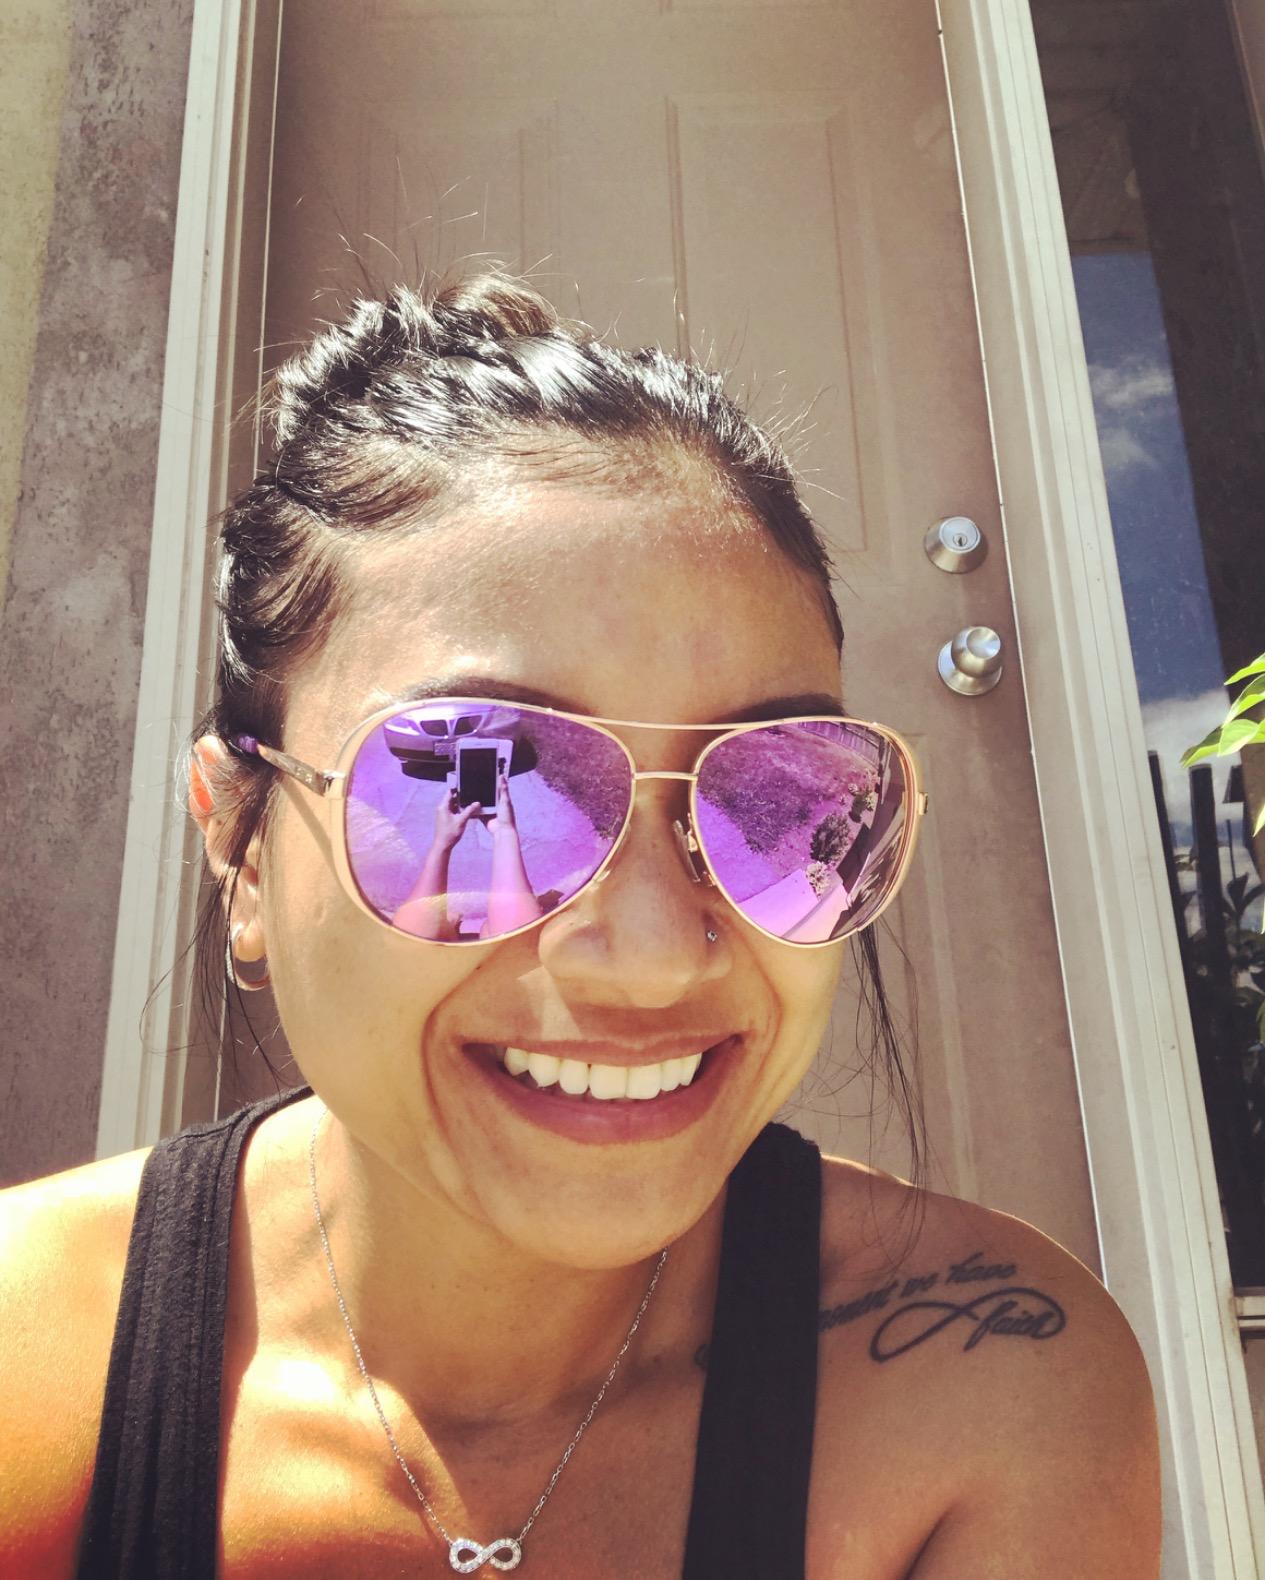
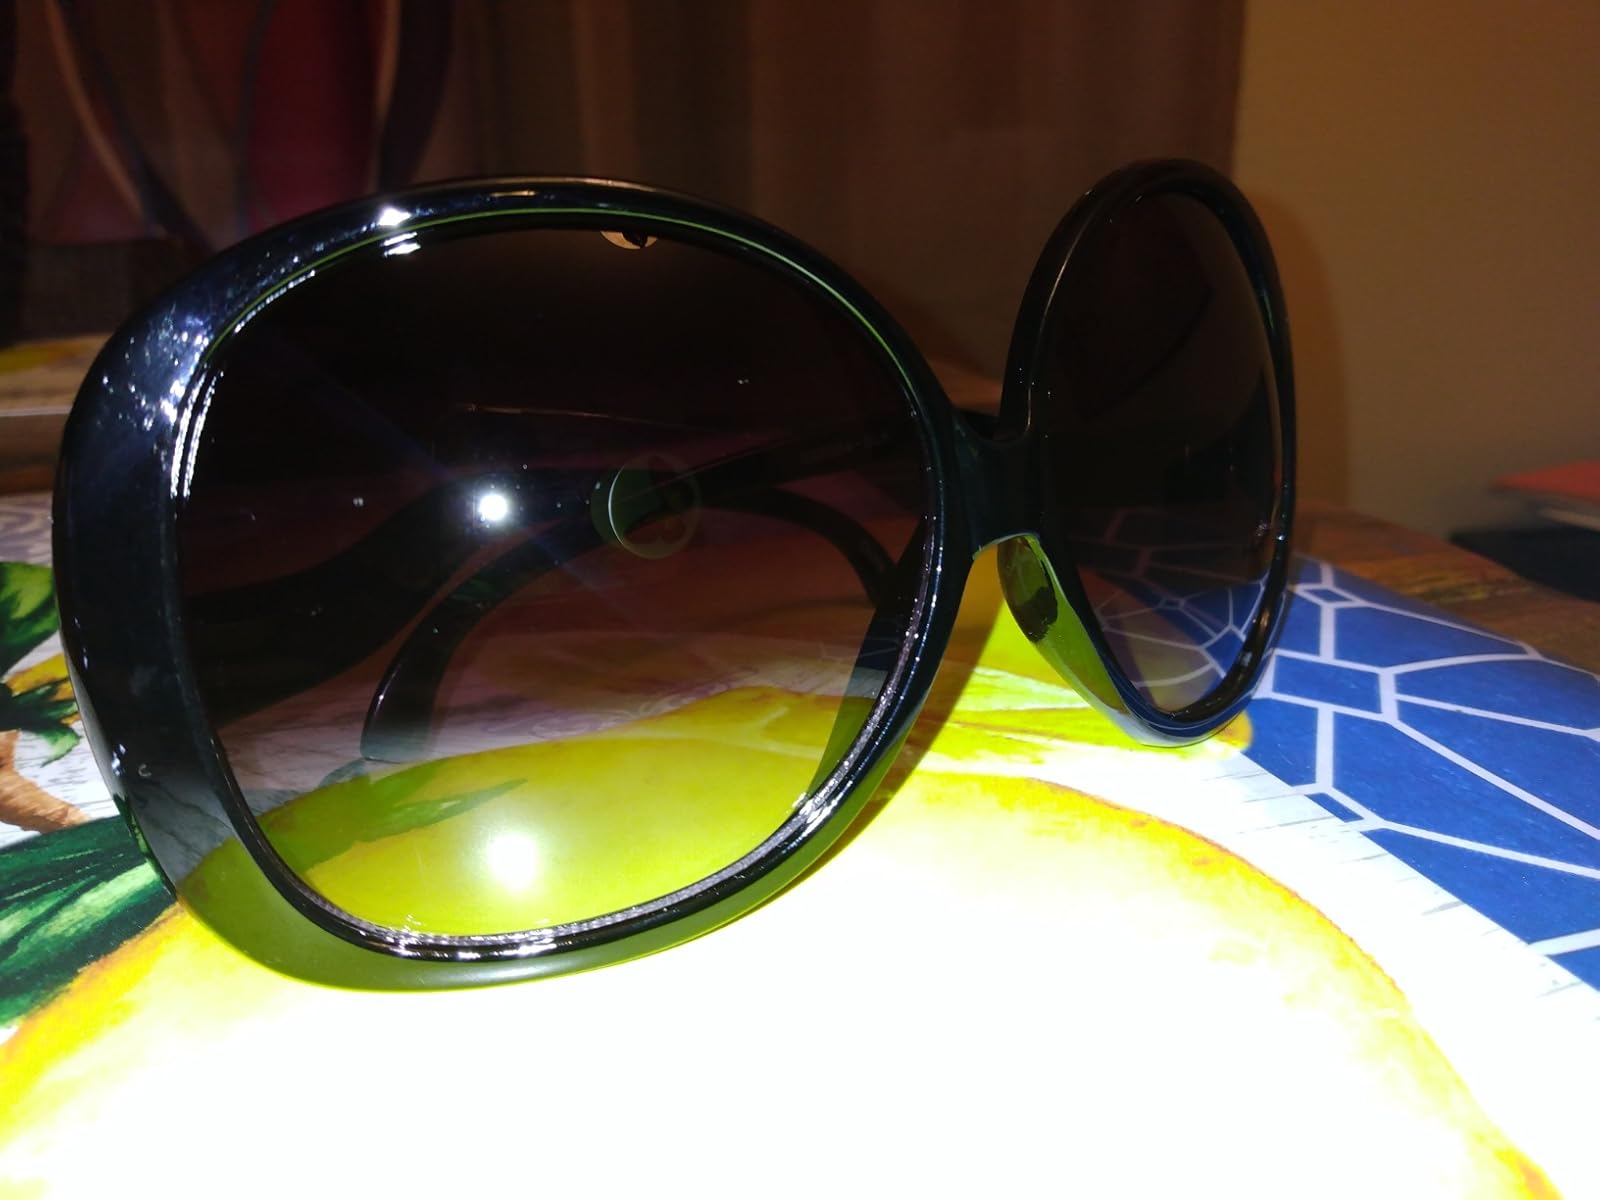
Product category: accessories_sunglasses
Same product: no